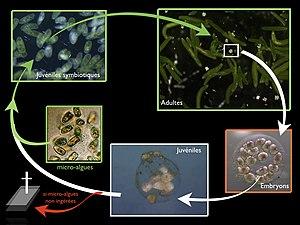
Cycle de vie de S. roscoffensis
L'espèce Symsagittifera roscoffensis, dont le nom vernaculaire est le ver de Roscoff, est un ver plat marin appartenant à l'ordre des acoeles. L'origine et la nature de la couleur verte de ce ver ont éveillé très tôt la curiosité des zoologistes. Elle est due au partenariat entre l'animal et des micro-algues de la lignée verte, l'espèce Tetraselmis convolutae, hébergées sous son épiderme. C'est l'activité photosynthétique de l'algue in hospite qui fournit l'essentiel des apports nutritifs du ver. Ce partenariat est appelé photosymbiose, de photo "lumière" et symbiose "qui vit avec". Ces animaux marins photosynthétiques vivent en colonies sur la zone de balancement des marées.